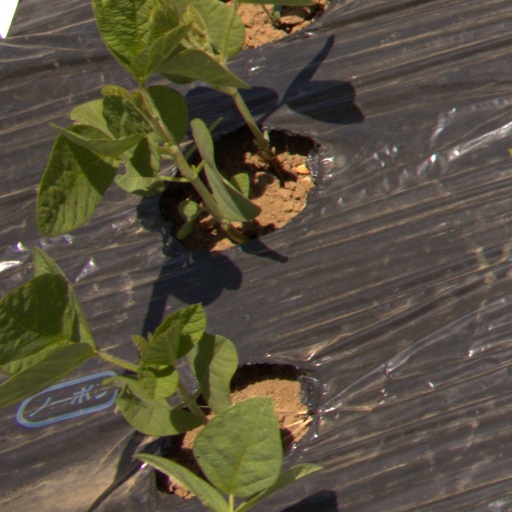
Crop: Jerusalem artichoke